Renal hypoplasia

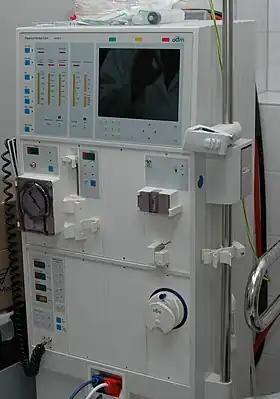
Hemodialysis

In terms of the treatment of renal hypoplasia, we find it depends on the severity of the chronic kidney disease. Renal replacement therapy is a possibility.